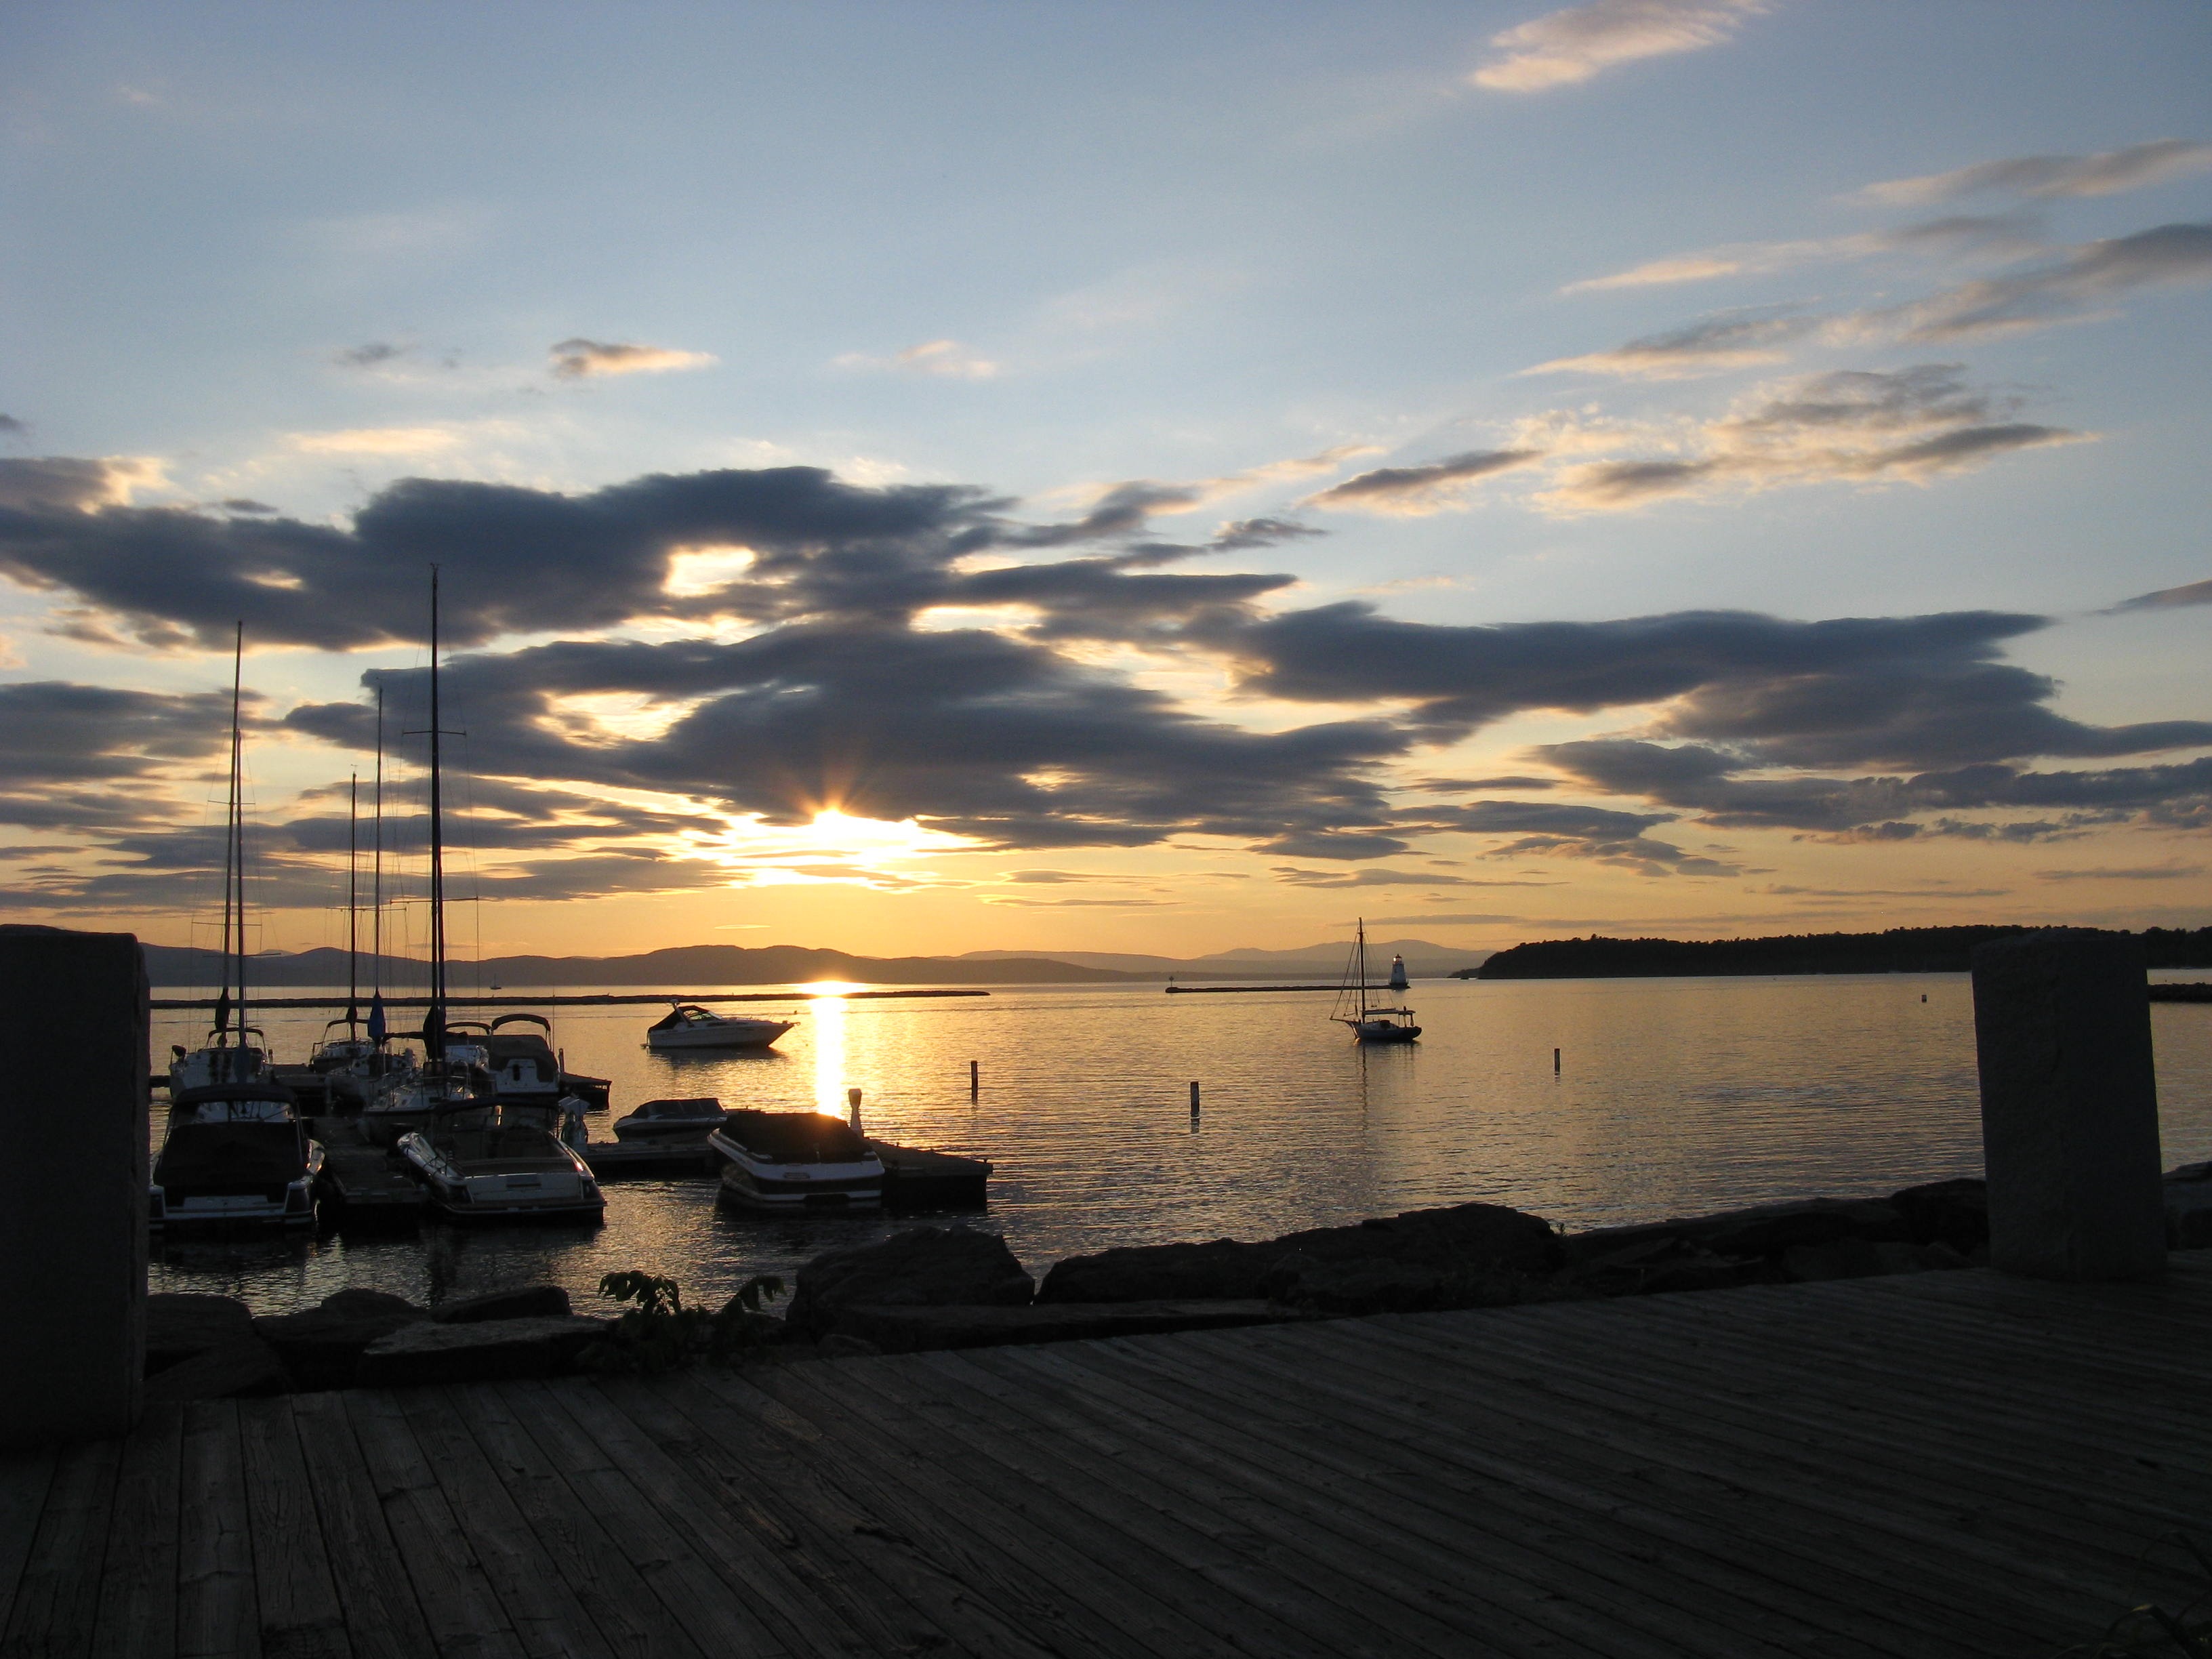
sea, coast, water, nature, forest, ocean, horizon, dock, cloud, sky, sun, sunrise, sunset, sunlight, morning, shore, lake, dawn, pier, summer, dusk, evening, spring, reflection, vehicle, scenic, bay, trees, woods, outside, clouds, boats, reflections, beautiful, vermont, burlington, afterglow